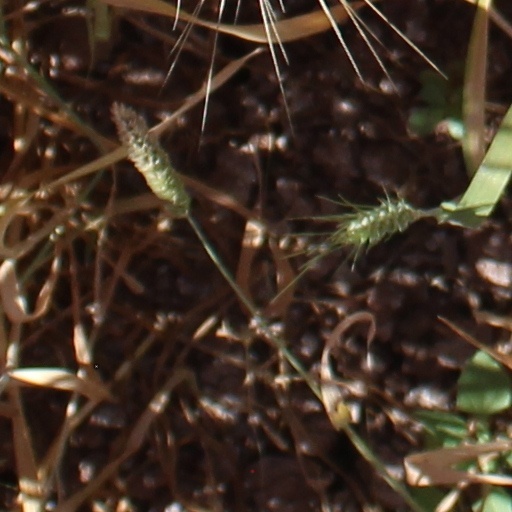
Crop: wheat